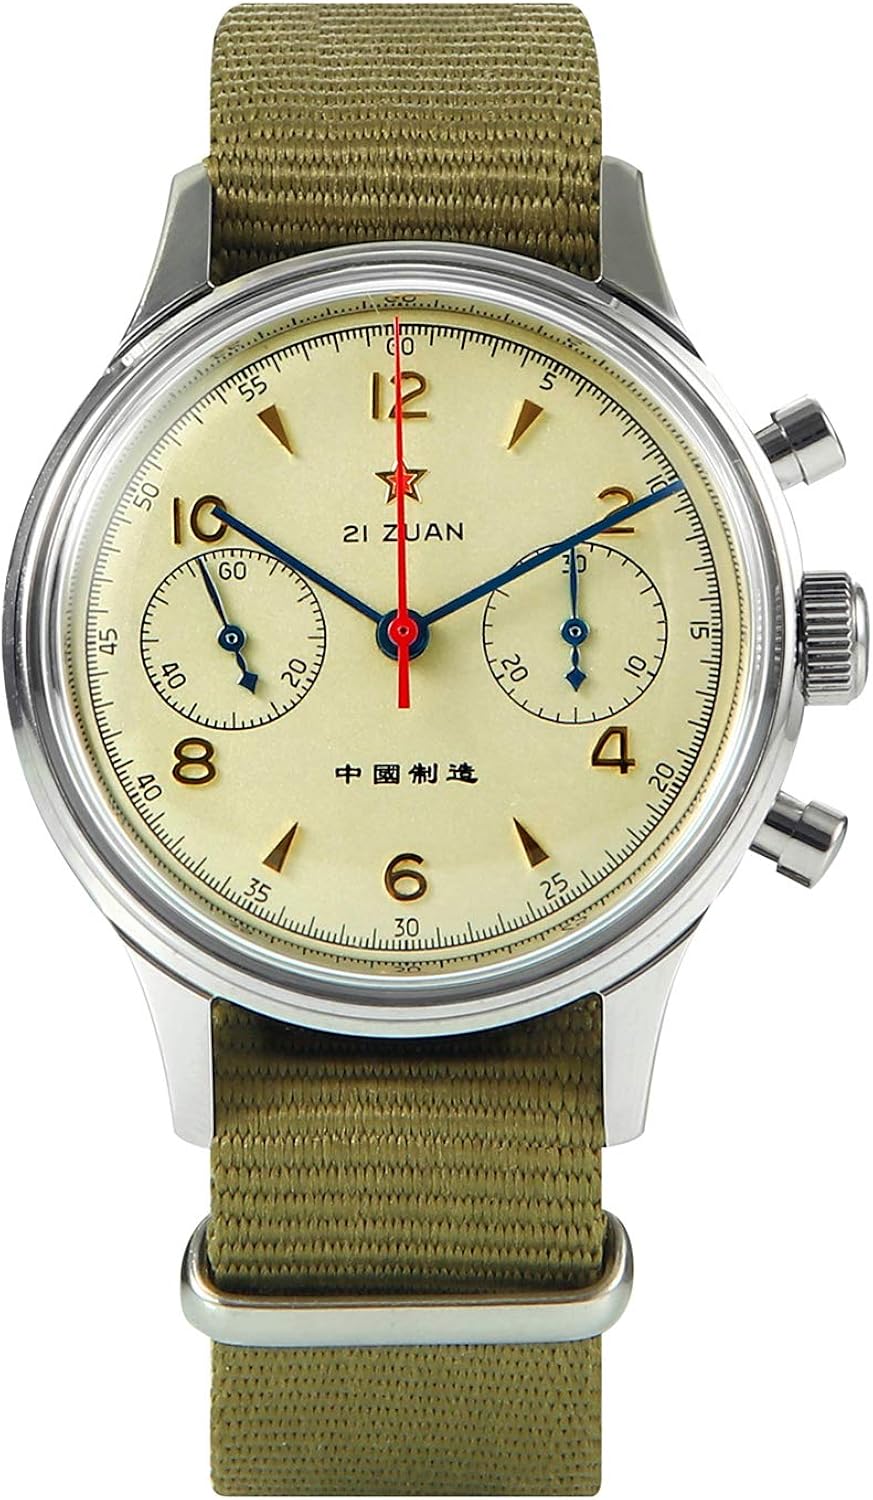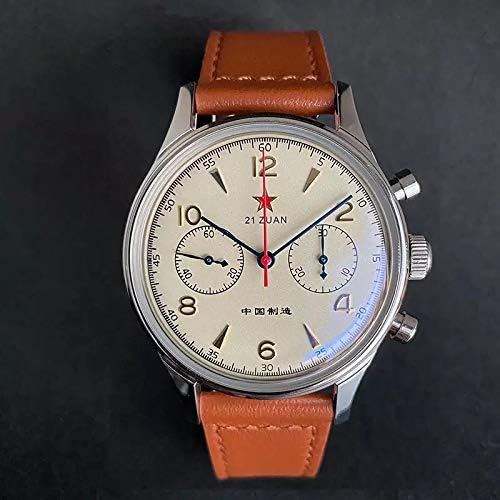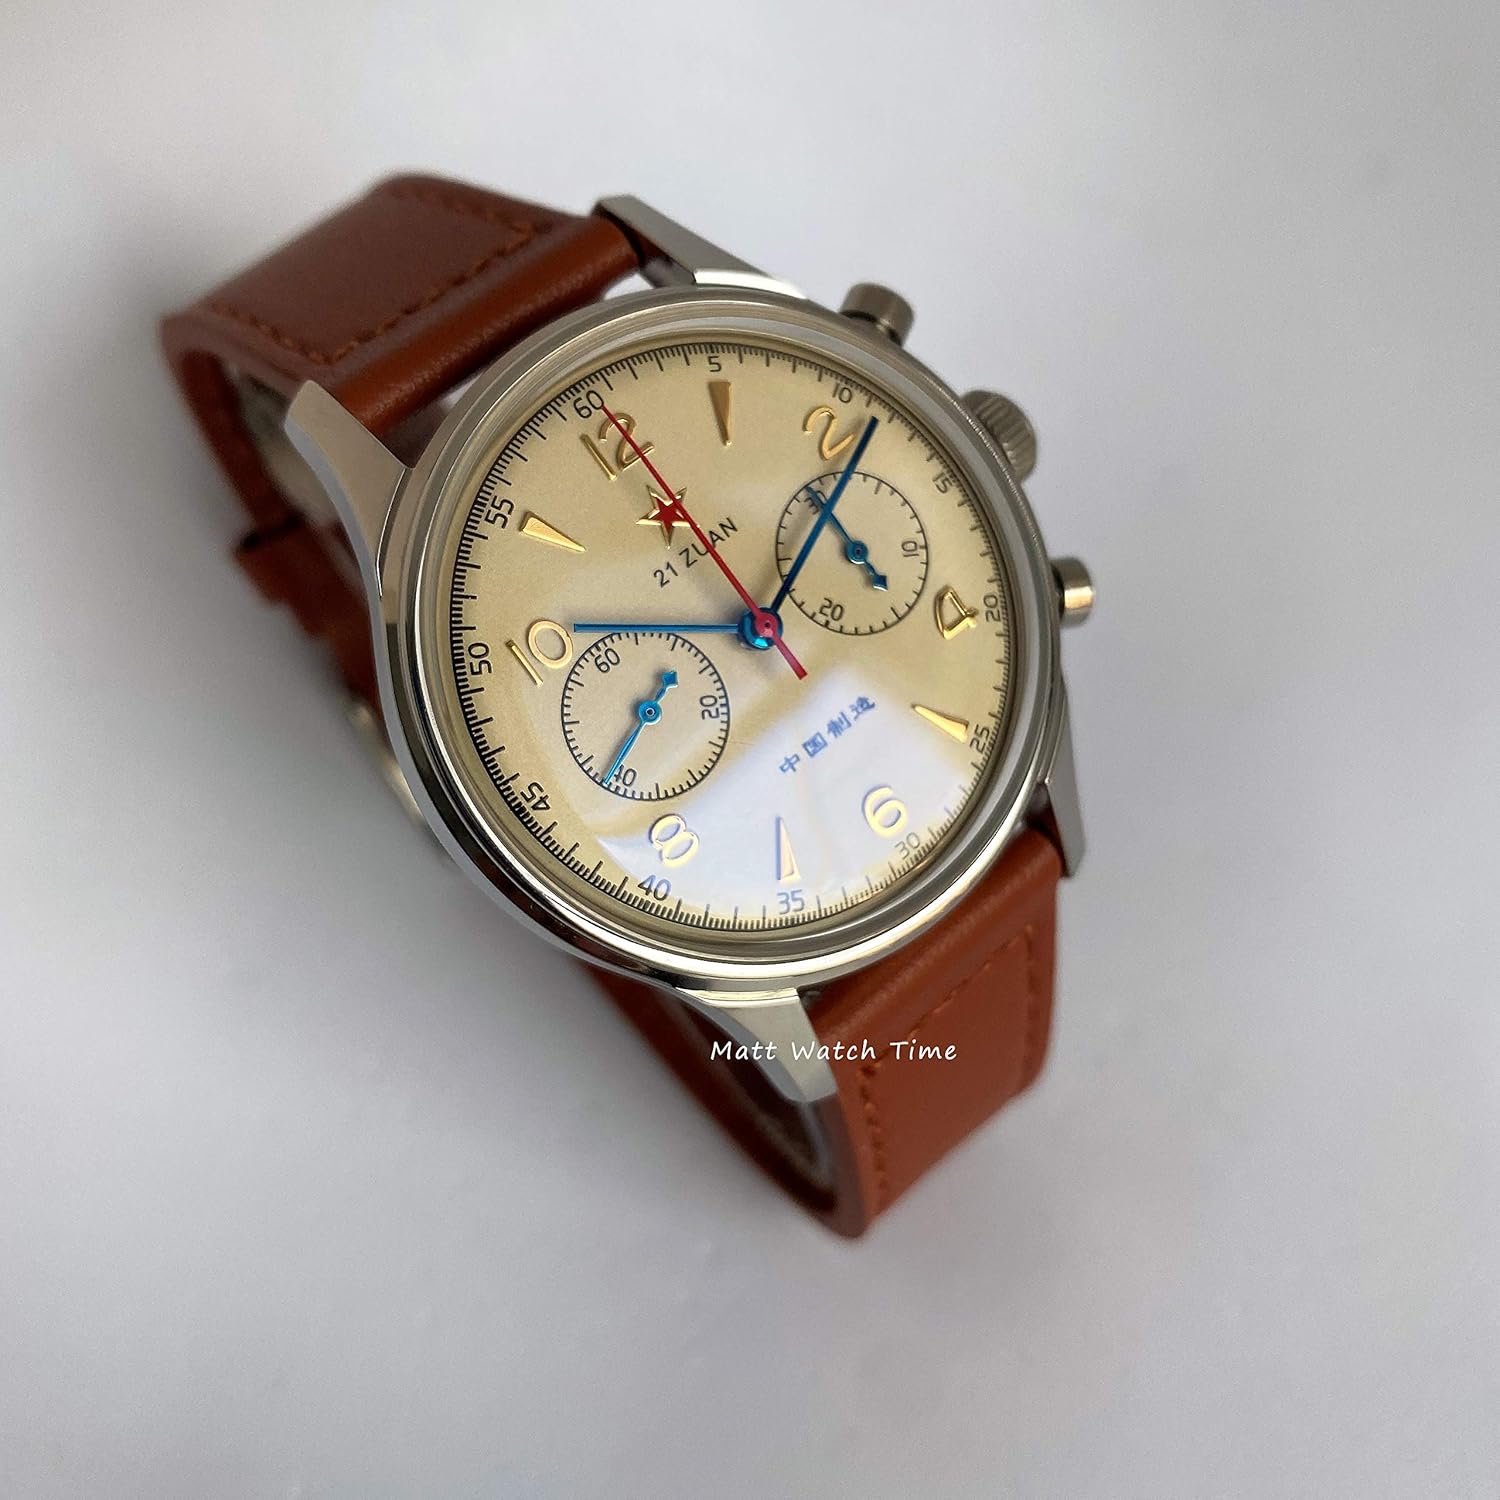
Seagull 1963 ST1901 Venus 40mm Chronograph Dome AR, Display Back, 2 Straps BNIB
Category: AMAZON FASHION
Up for sale is a brand new Seagull ST1901 watch, the best entry level mechanical (hand-winding) Chronograph.  An upgrade of 1960s Chinese Pilot watch - PLAN B  Seagull 1963 Model Genuine Sea-Gull ST1901 movement Domed Mineral Crystal with Blue AR Coating (old-fashioned distortions) Exhibition Caseback 40mm Diameter 21 Jewels 21600 Beat Rate 45 Hours Power Reserve 13.5mm Thickness 20mm Lug Width 316L Stainless Steel Case Green nylon strap + Leather strap in Brown color Full retail box with Cards (2020 edition package) All watches with full package available in Adelaide SA Australia. Items are well protected with Australia Post Standard Box. Ships within 1-2 business days from Australia.  Enjoy this watch for your collection. Regards, Matt BurnsideChrono
Features: Seagull 1963 Model | 40mm Diameter | Domed Mineral Crystal with Blue AR Coating (old-fashioned distortions) | Exhibition Caseback | Green nylon strap + Leather strap in Brown color